Wallington Hall

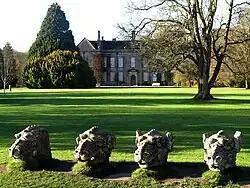

Wallington is a country house and gardens located about west of Morpeth, Northumberland, England, near the village of Cambo. It has been owned by the National Trust since 1942, after it was donated complete with the estate and farms by Sir Charles Philips Trevelyan, 3rd Baronet, the first donation of its kind. It is a Grade I listed building. Some of the wealth of the Trevelyan family derived from the holding of slaves in Grenada.